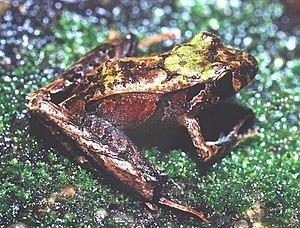
Ischnocnema guentheri est une espèce d'amphibiens de la famille des Brachycephalidae.